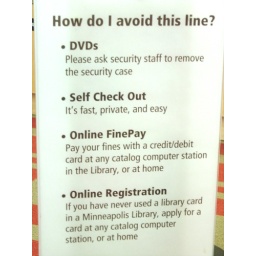
Standing sign in front of desk